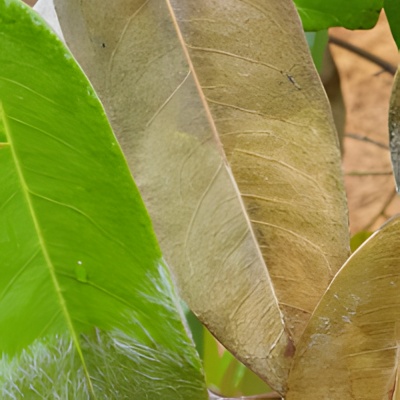
Label: Leaf_Rhizoctonia